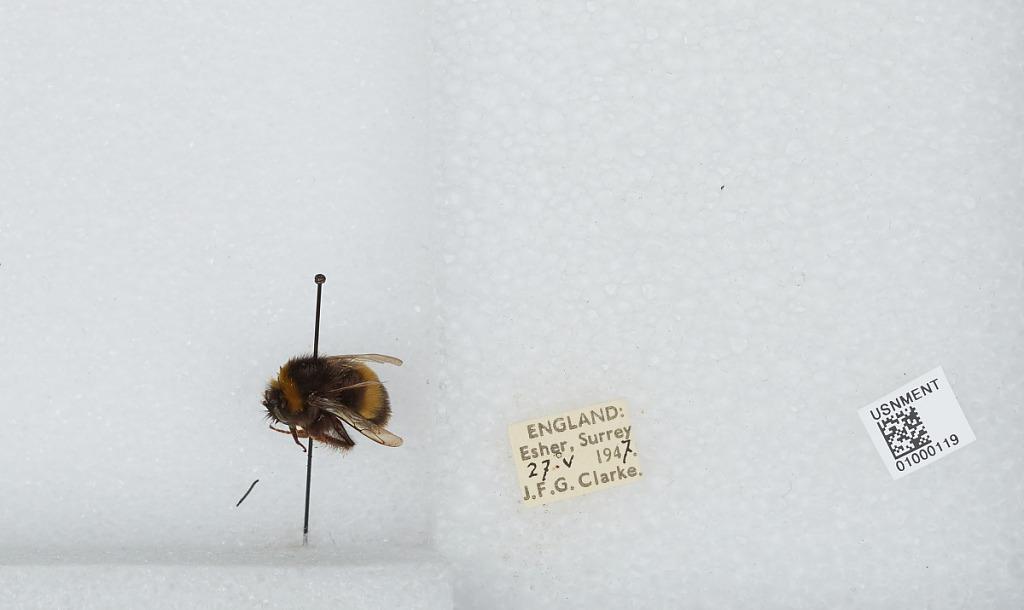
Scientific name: Bombus (Bombus) lucorum (Linnaeus)
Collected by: J. Clarke
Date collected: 1947-5-27
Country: United Kingdom
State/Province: England
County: Surrey
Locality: Esher
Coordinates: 51.3692, -0.365